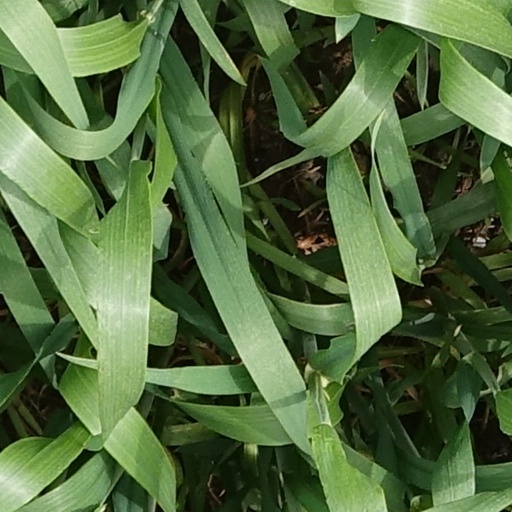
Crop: wheat